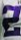
Number: 2